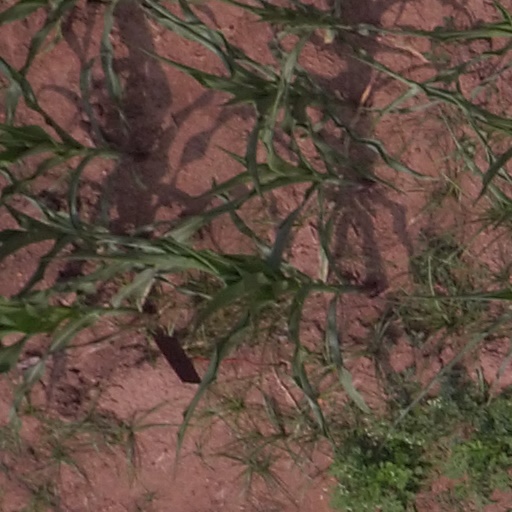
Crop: maize; corn